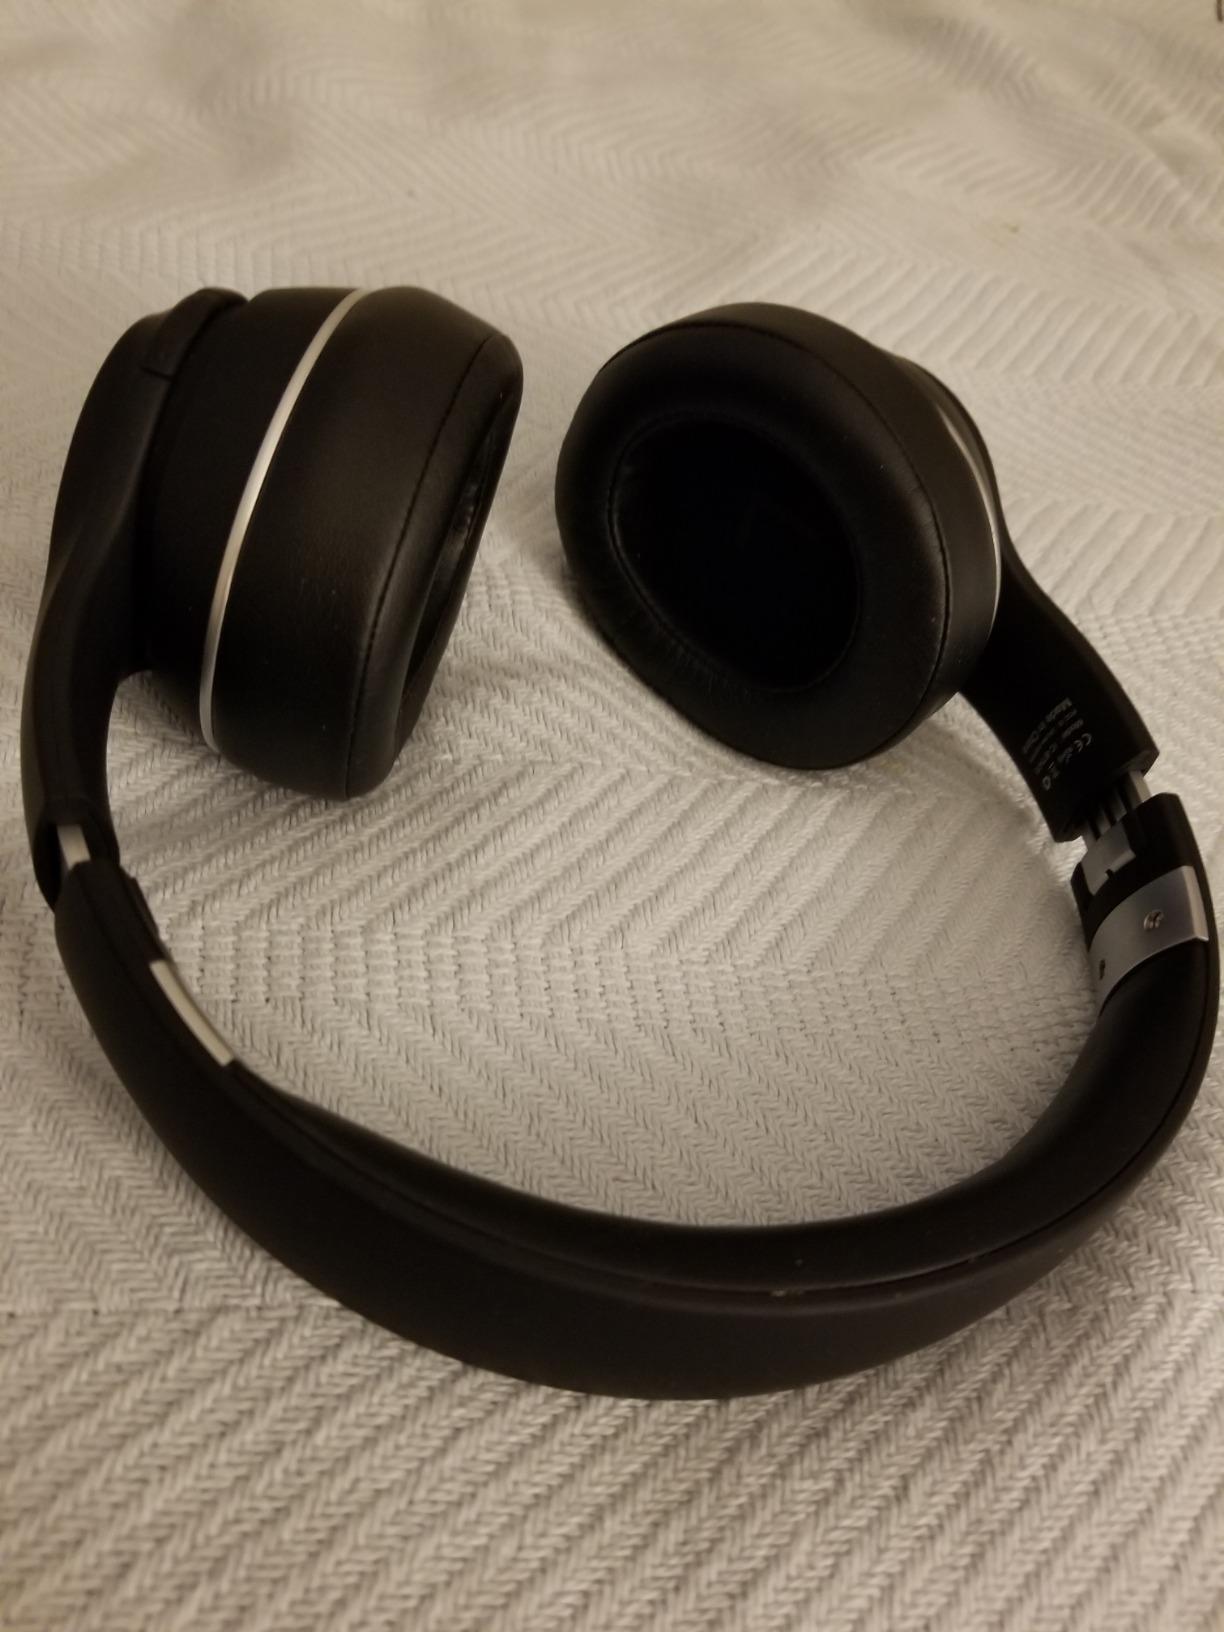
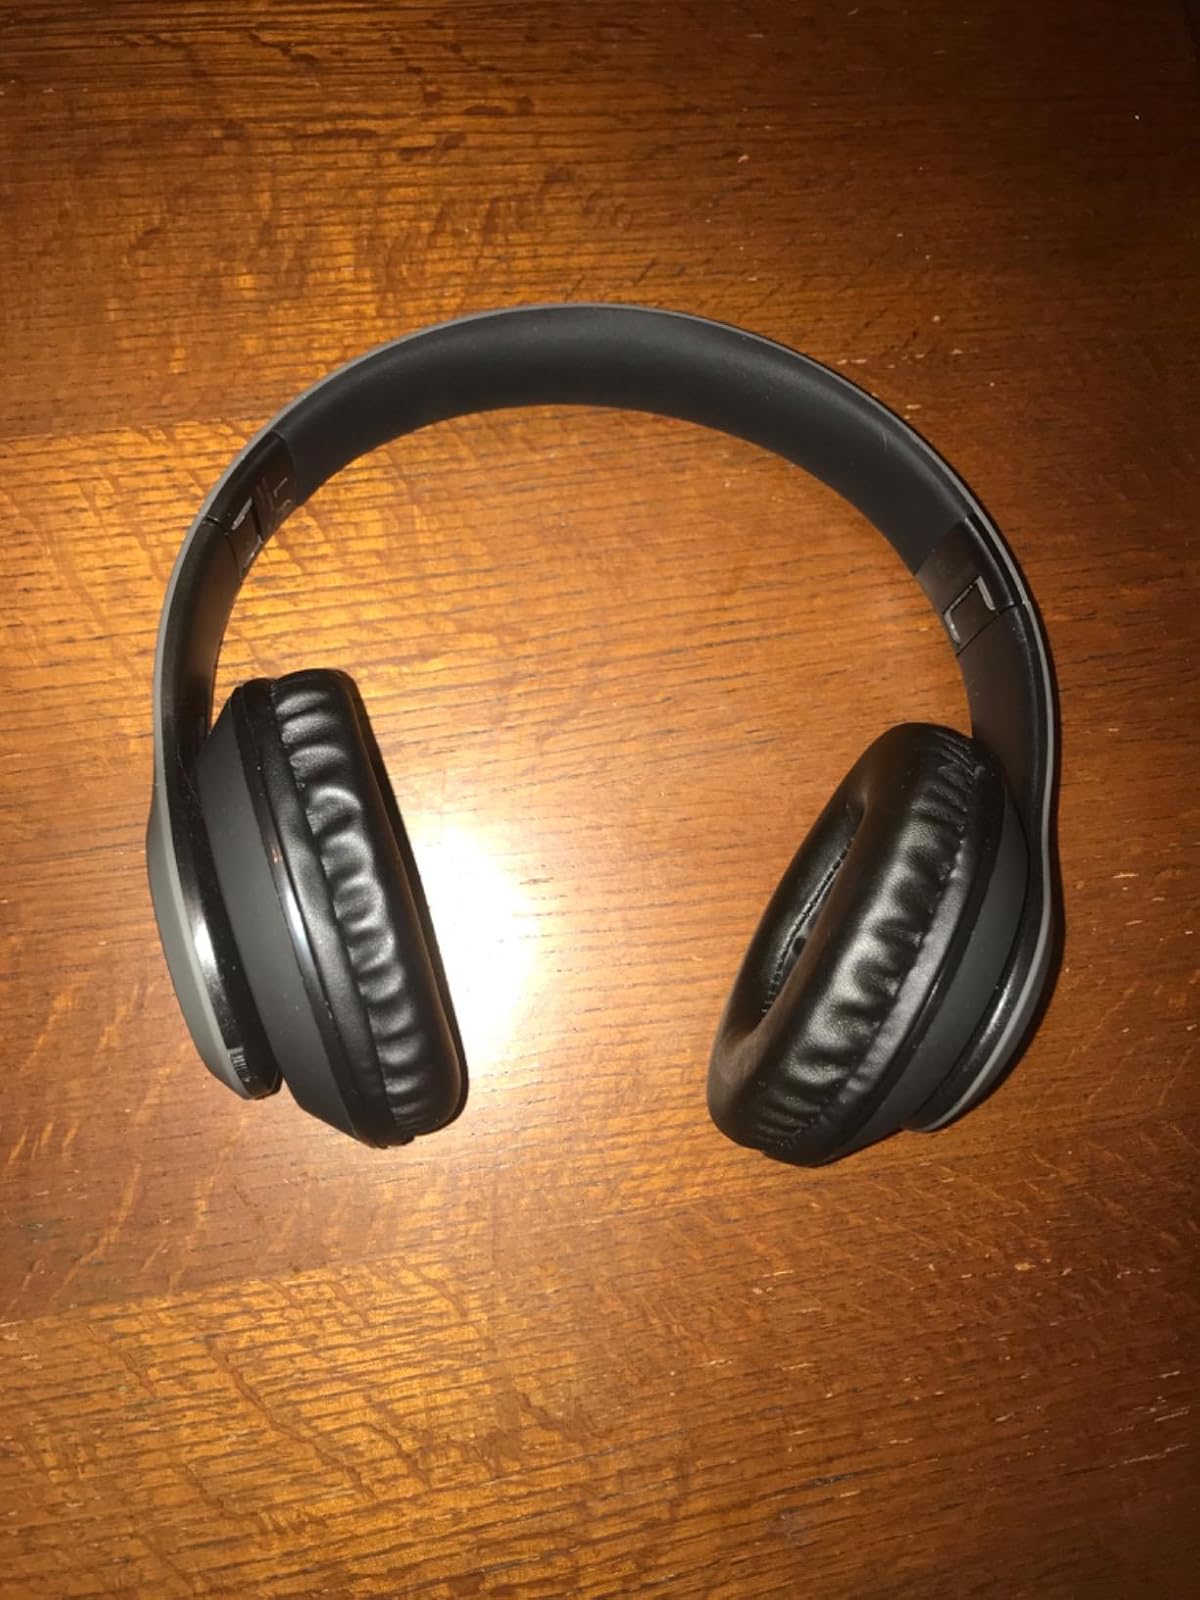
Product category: headphones
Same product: no